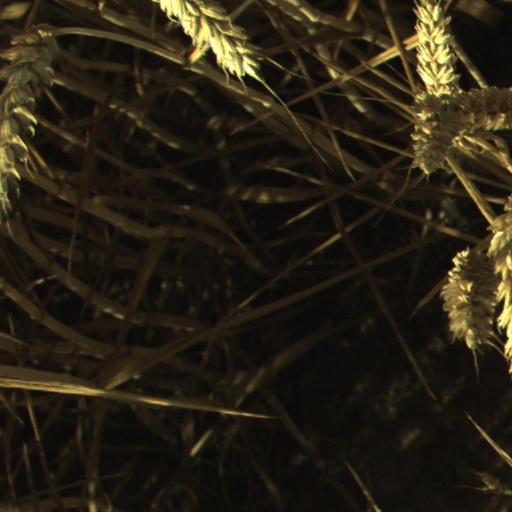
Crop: wheat